Gregor von Bochmann

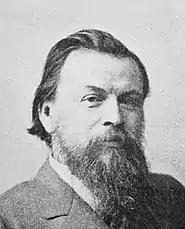
Gregor von Bochmann1 in 1890

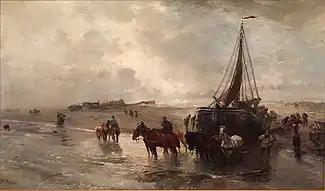

Gregor von Bochmann (1 June 1850, Nehatu, Kreis Wiek, Governorate of Estonia – 12 February 1930, Hösel, near Düsseldorf) was a Baltic-German landscape and genre painter. Buchman was popular during his lifetime due to his regular participation in exhibitions and his stunning early works.After his death, in 1930 and 1951, memorial exhibitions were organized in his honor. However, apart from the constant presence of his paintings in the international art trade, interest in him remained limited. This changed at the beginning of the 21st century, with exhibitions held in Düsseldorf and Estonia.